Shikari (2016 film)

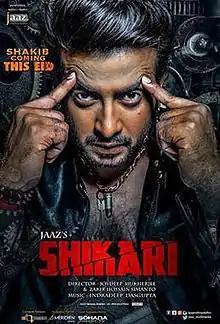
Theatrical Poster

Shikari ( Hunter) is a 2016 Indian-Bangladeshi joint venture action thriller film directed by Joydip Mukherjee and Zakir Hossain Simanto. It was produced by Abdul Aziz and Himanshu Dhanuka under the Jaaz Multimedia and Eskay Movies banners. It stars Shakib Khan, Srabanti Chatterjee, Rahul Dev and Sabyasachi Chakrabarty in pivotal roles and centers around Khan, a disguised professional assassin with a mysterious past, tasked with assassinating a top government official. The film also features Lily Chakravarty, Amit Hasan, Kharaj Mukherjee, and Supriyo Dutta in supporting roles. The soundtrack album and background score of the film have been composed by Indraadip Dasgupta.